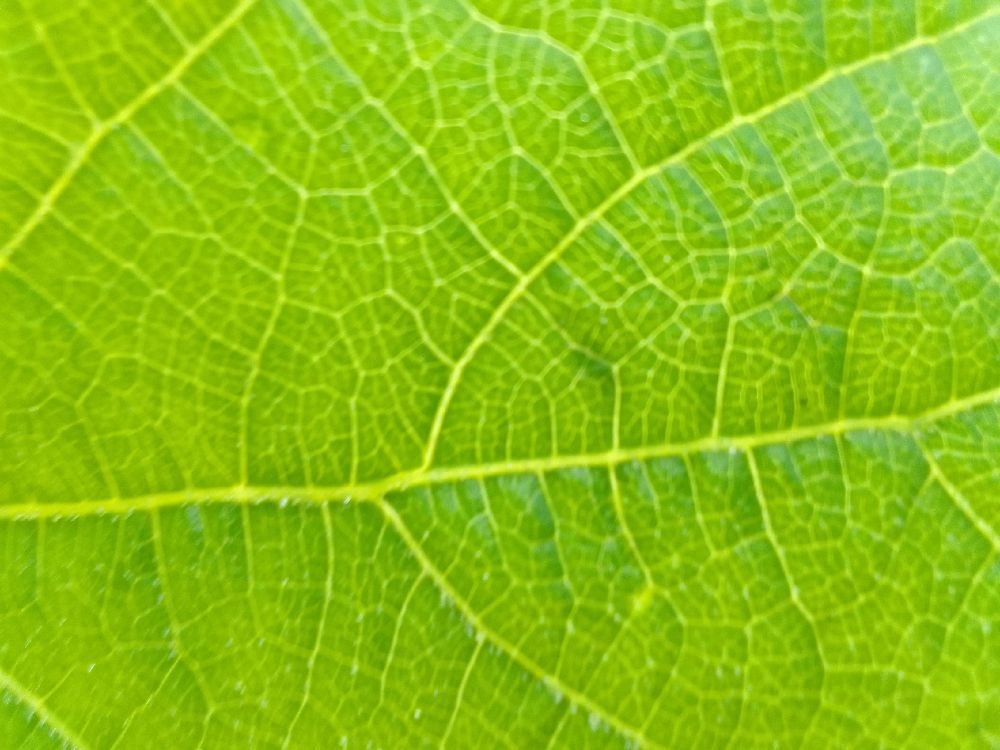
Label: healthy